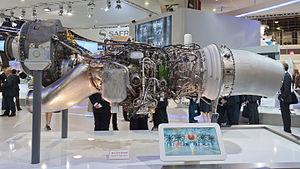
L'Airbus A400M Atlas est un avion de transport militaire polyvalent conçu par Airbus Military, entré en service en 2013. Au 31 mai 2018, il totalise 174 commandes dont 63 livrées.